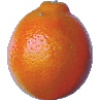
Label: tangelo